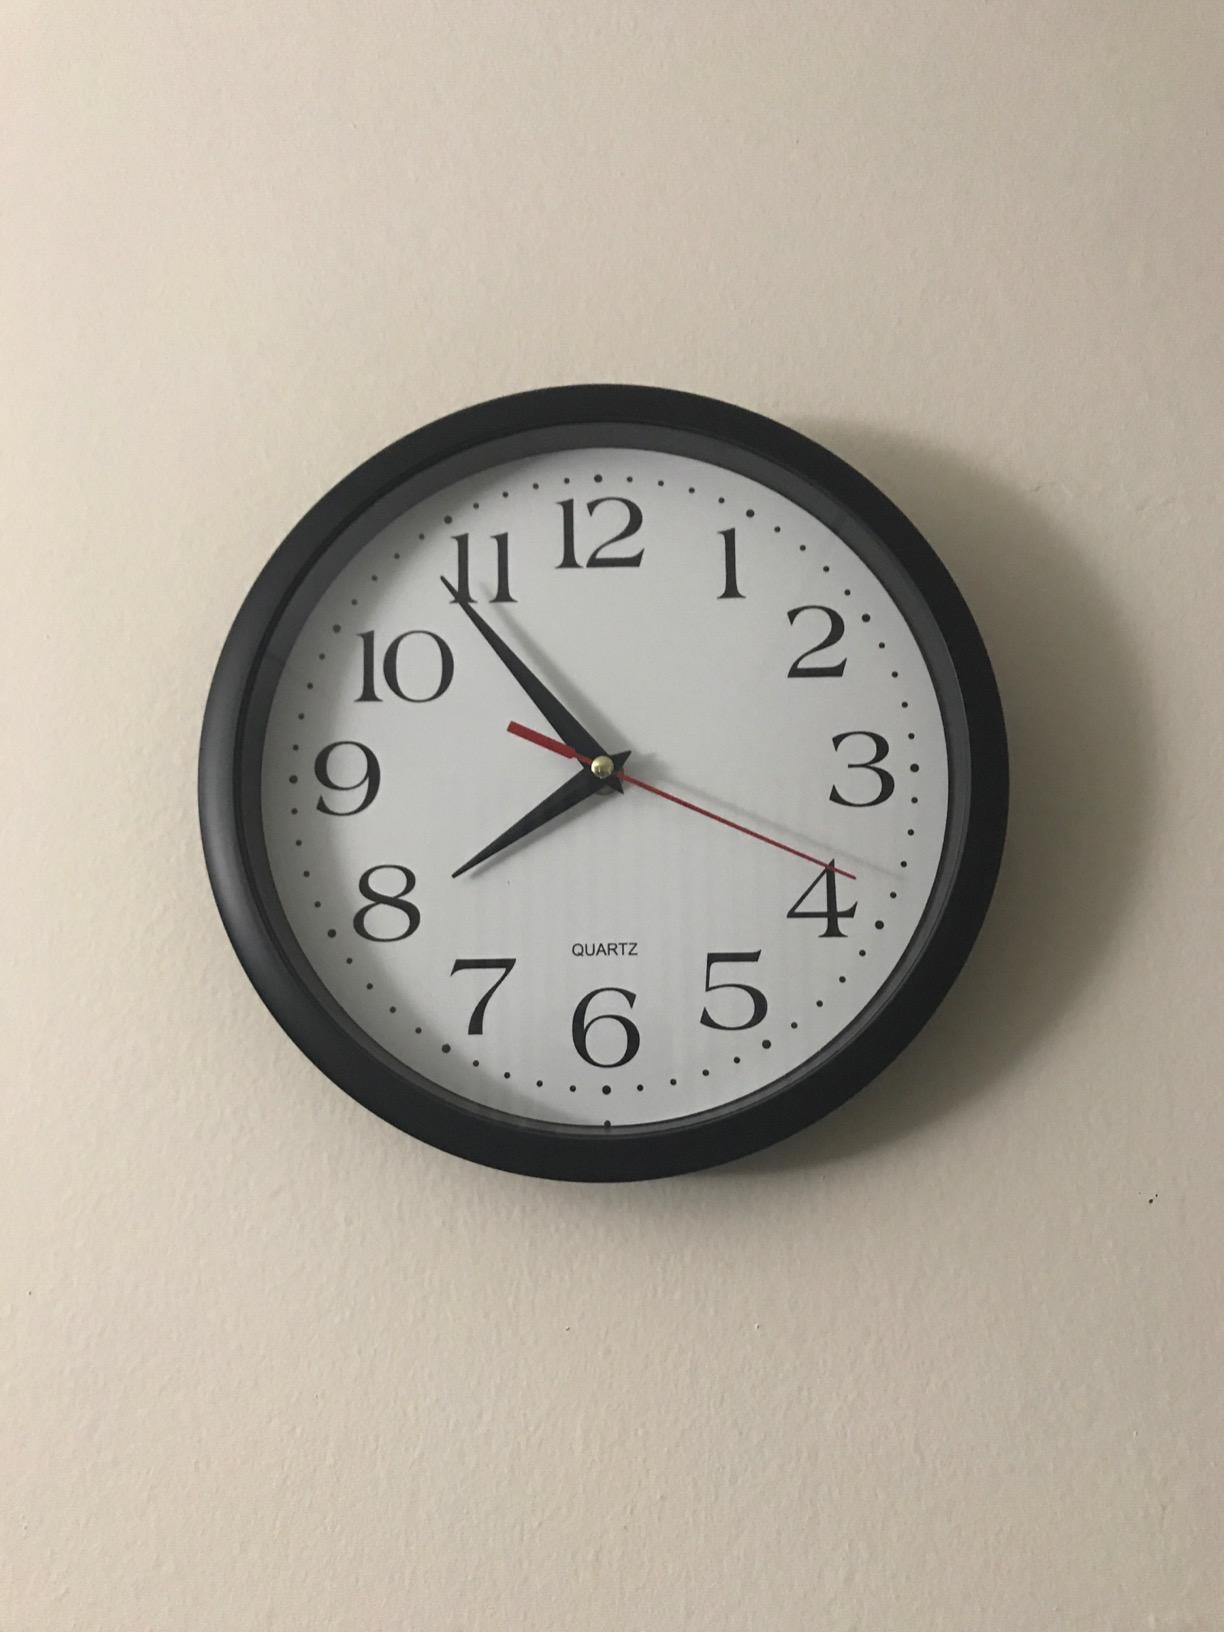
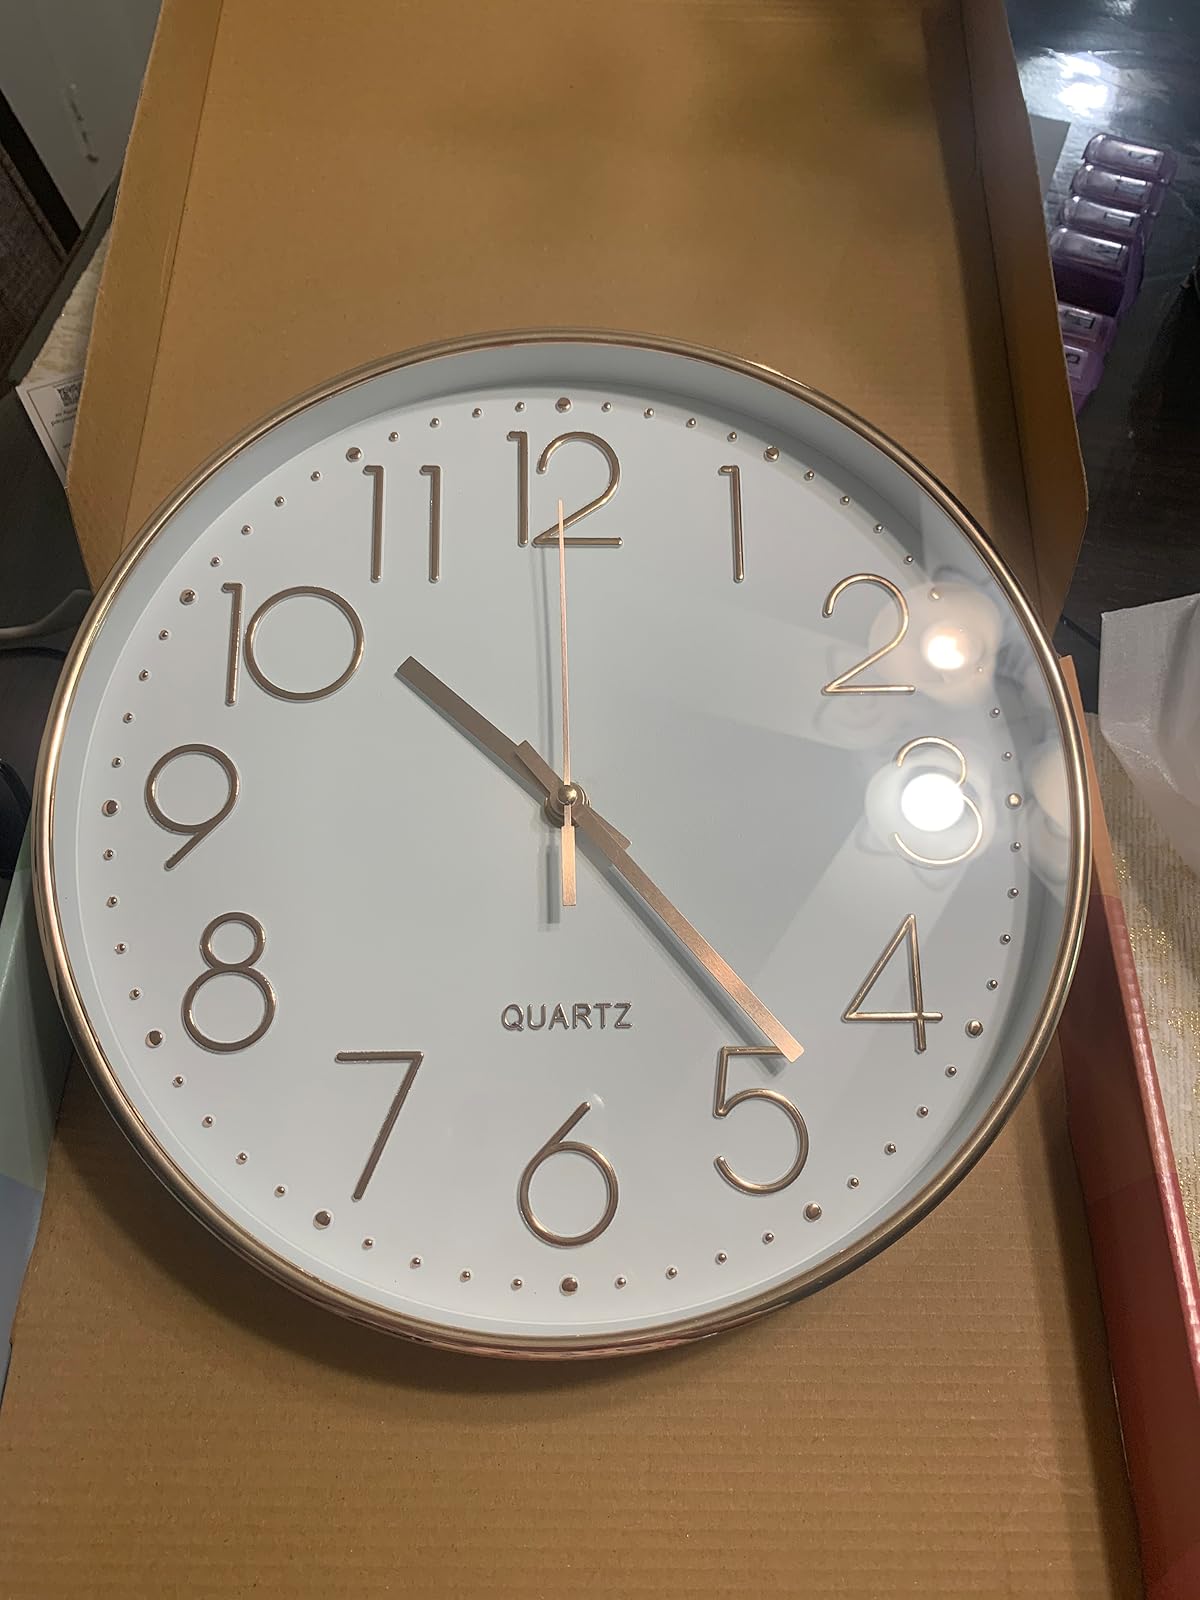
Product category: clock
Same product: no